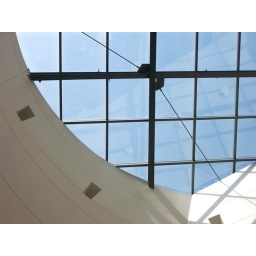
This was kind of cool... thought I'd share it.A corner of the atrium ceiling, sitting in the food court eating area.